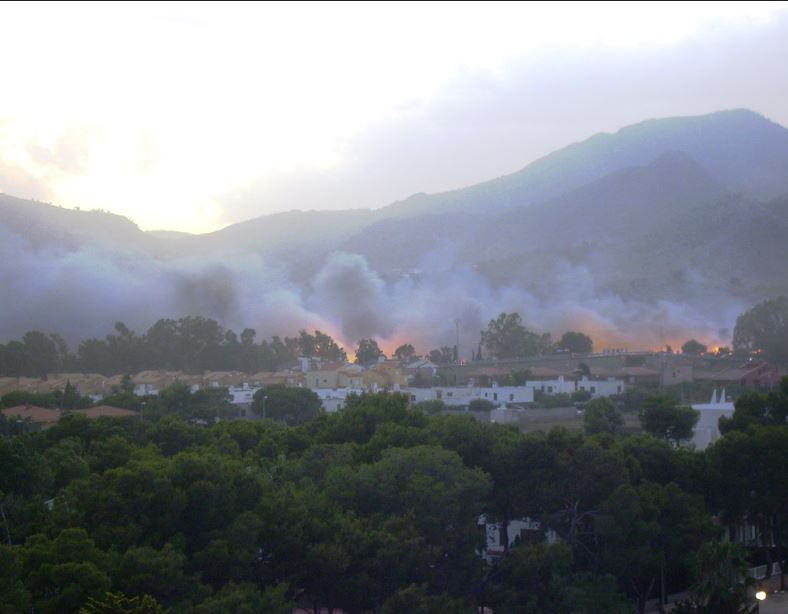
Fire: yes
Smoke: yes